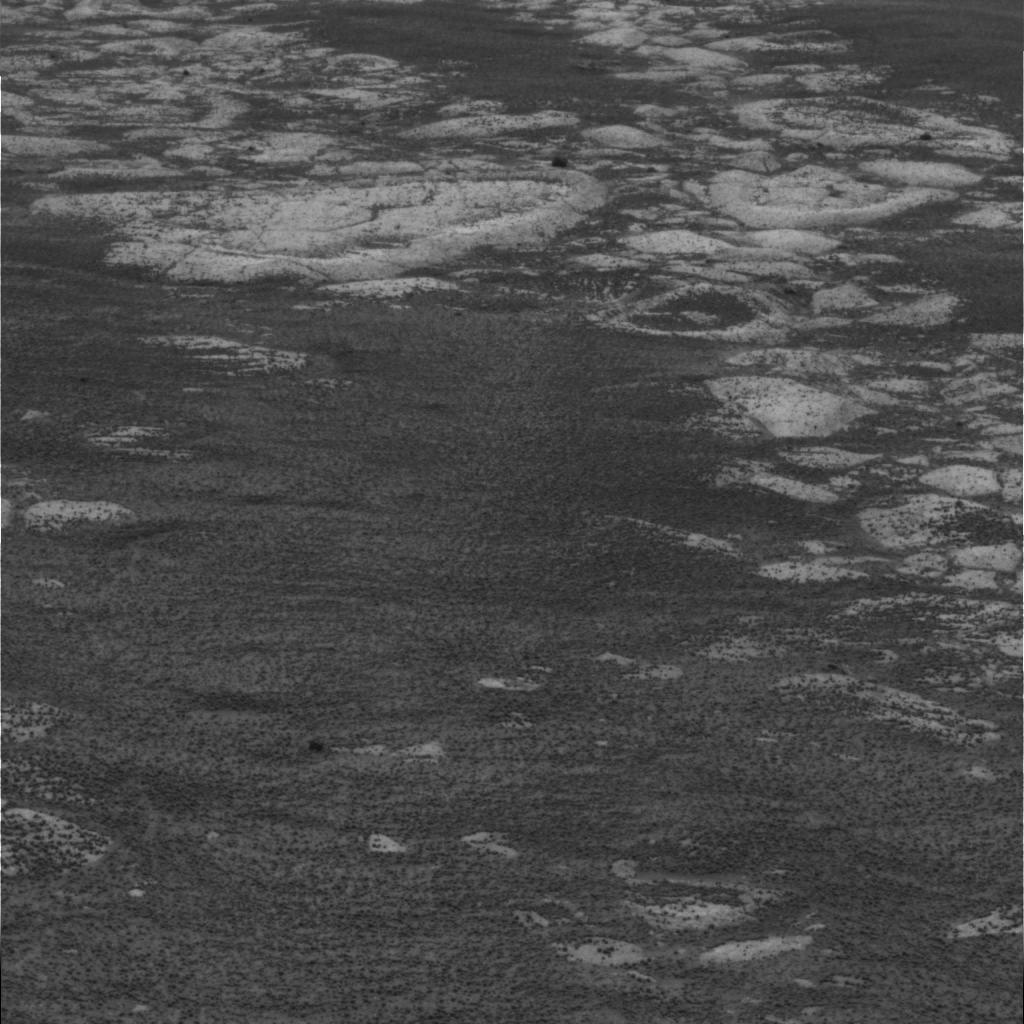
Surface features visible: Rock Outcrops, Rock (Linear Features), Soil, Spherules, Nearby Surface